Classical Greek sculpture

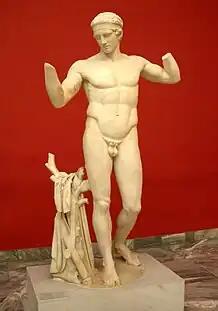
Polykleitos: Diadumenos, Roman copy. National Archaeological Museum of Athens

Since the Severe period, the effort of artists was directed towards obtaining an increasing verisimilitude of sculptural forms concerning the living model but also seeking to transcend mere likeness to express their inner virtues. For the ancient Greeks, physical beauty was identified with moral perfection, in a concept known as "kalokagathia". According to this, the education and cultivation of the body were as important as the improvement of the character, both being essential for the formation of a happy individual and an integrated citizen useful to society. In this philosophical panorama, which found expression in a highly organized educational model known as "paideia", art had a privileged space as a creator of symbols with educational potential, being understood as a public utility activity. Since art had the function to educate rather than only please, the man it represented had to look good, virtuous, and beautiful, so that such qualities, visibly enshrined in countless statues, would permeate the collective consciousness and determine the adoption of a healthy, harmonious, and positive way of life, ultimately ensuring the happiness of all. The fusion of naturalism with idealism, typical of Classicism sculpture, a fusion so successful and influential that came to be called "classical" (in the sense of being the ultimate model), was, in short, a suitable channel for the artistic manifestation of the dominant ideology.